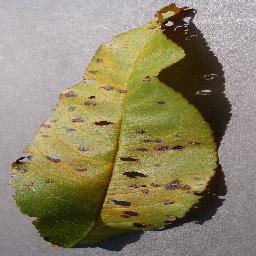
Label: Peach___Bacterial_spot